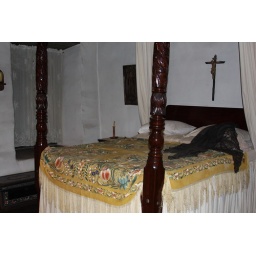
Master bedroom in the adobe house on Olvera St.